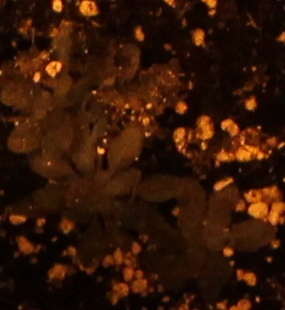
Label: Horseweed